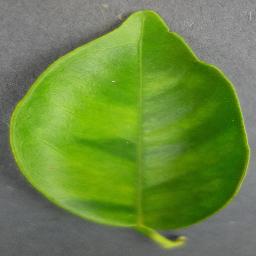
Label: Orange___Haunglongbing_(Citrus_greening)